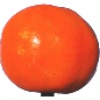
Label: Clementine 1